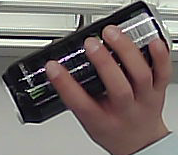
Product: monster_energydrink